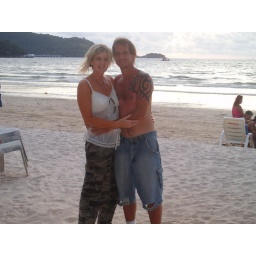
me &amp;amp; my girl robbie relaxing in thailand after bike week